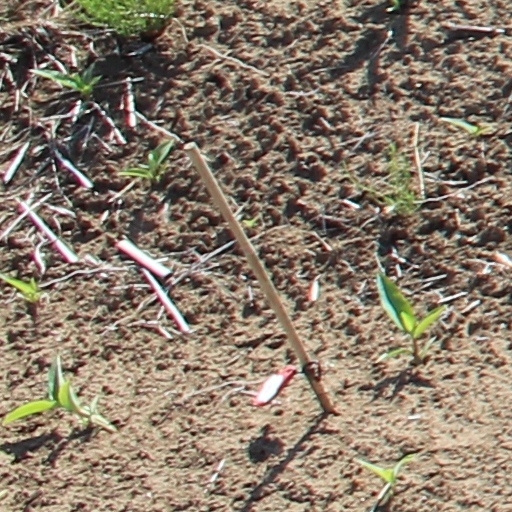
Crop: wheat